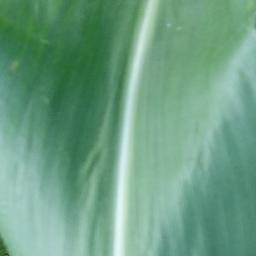
Label: Corn___healthy